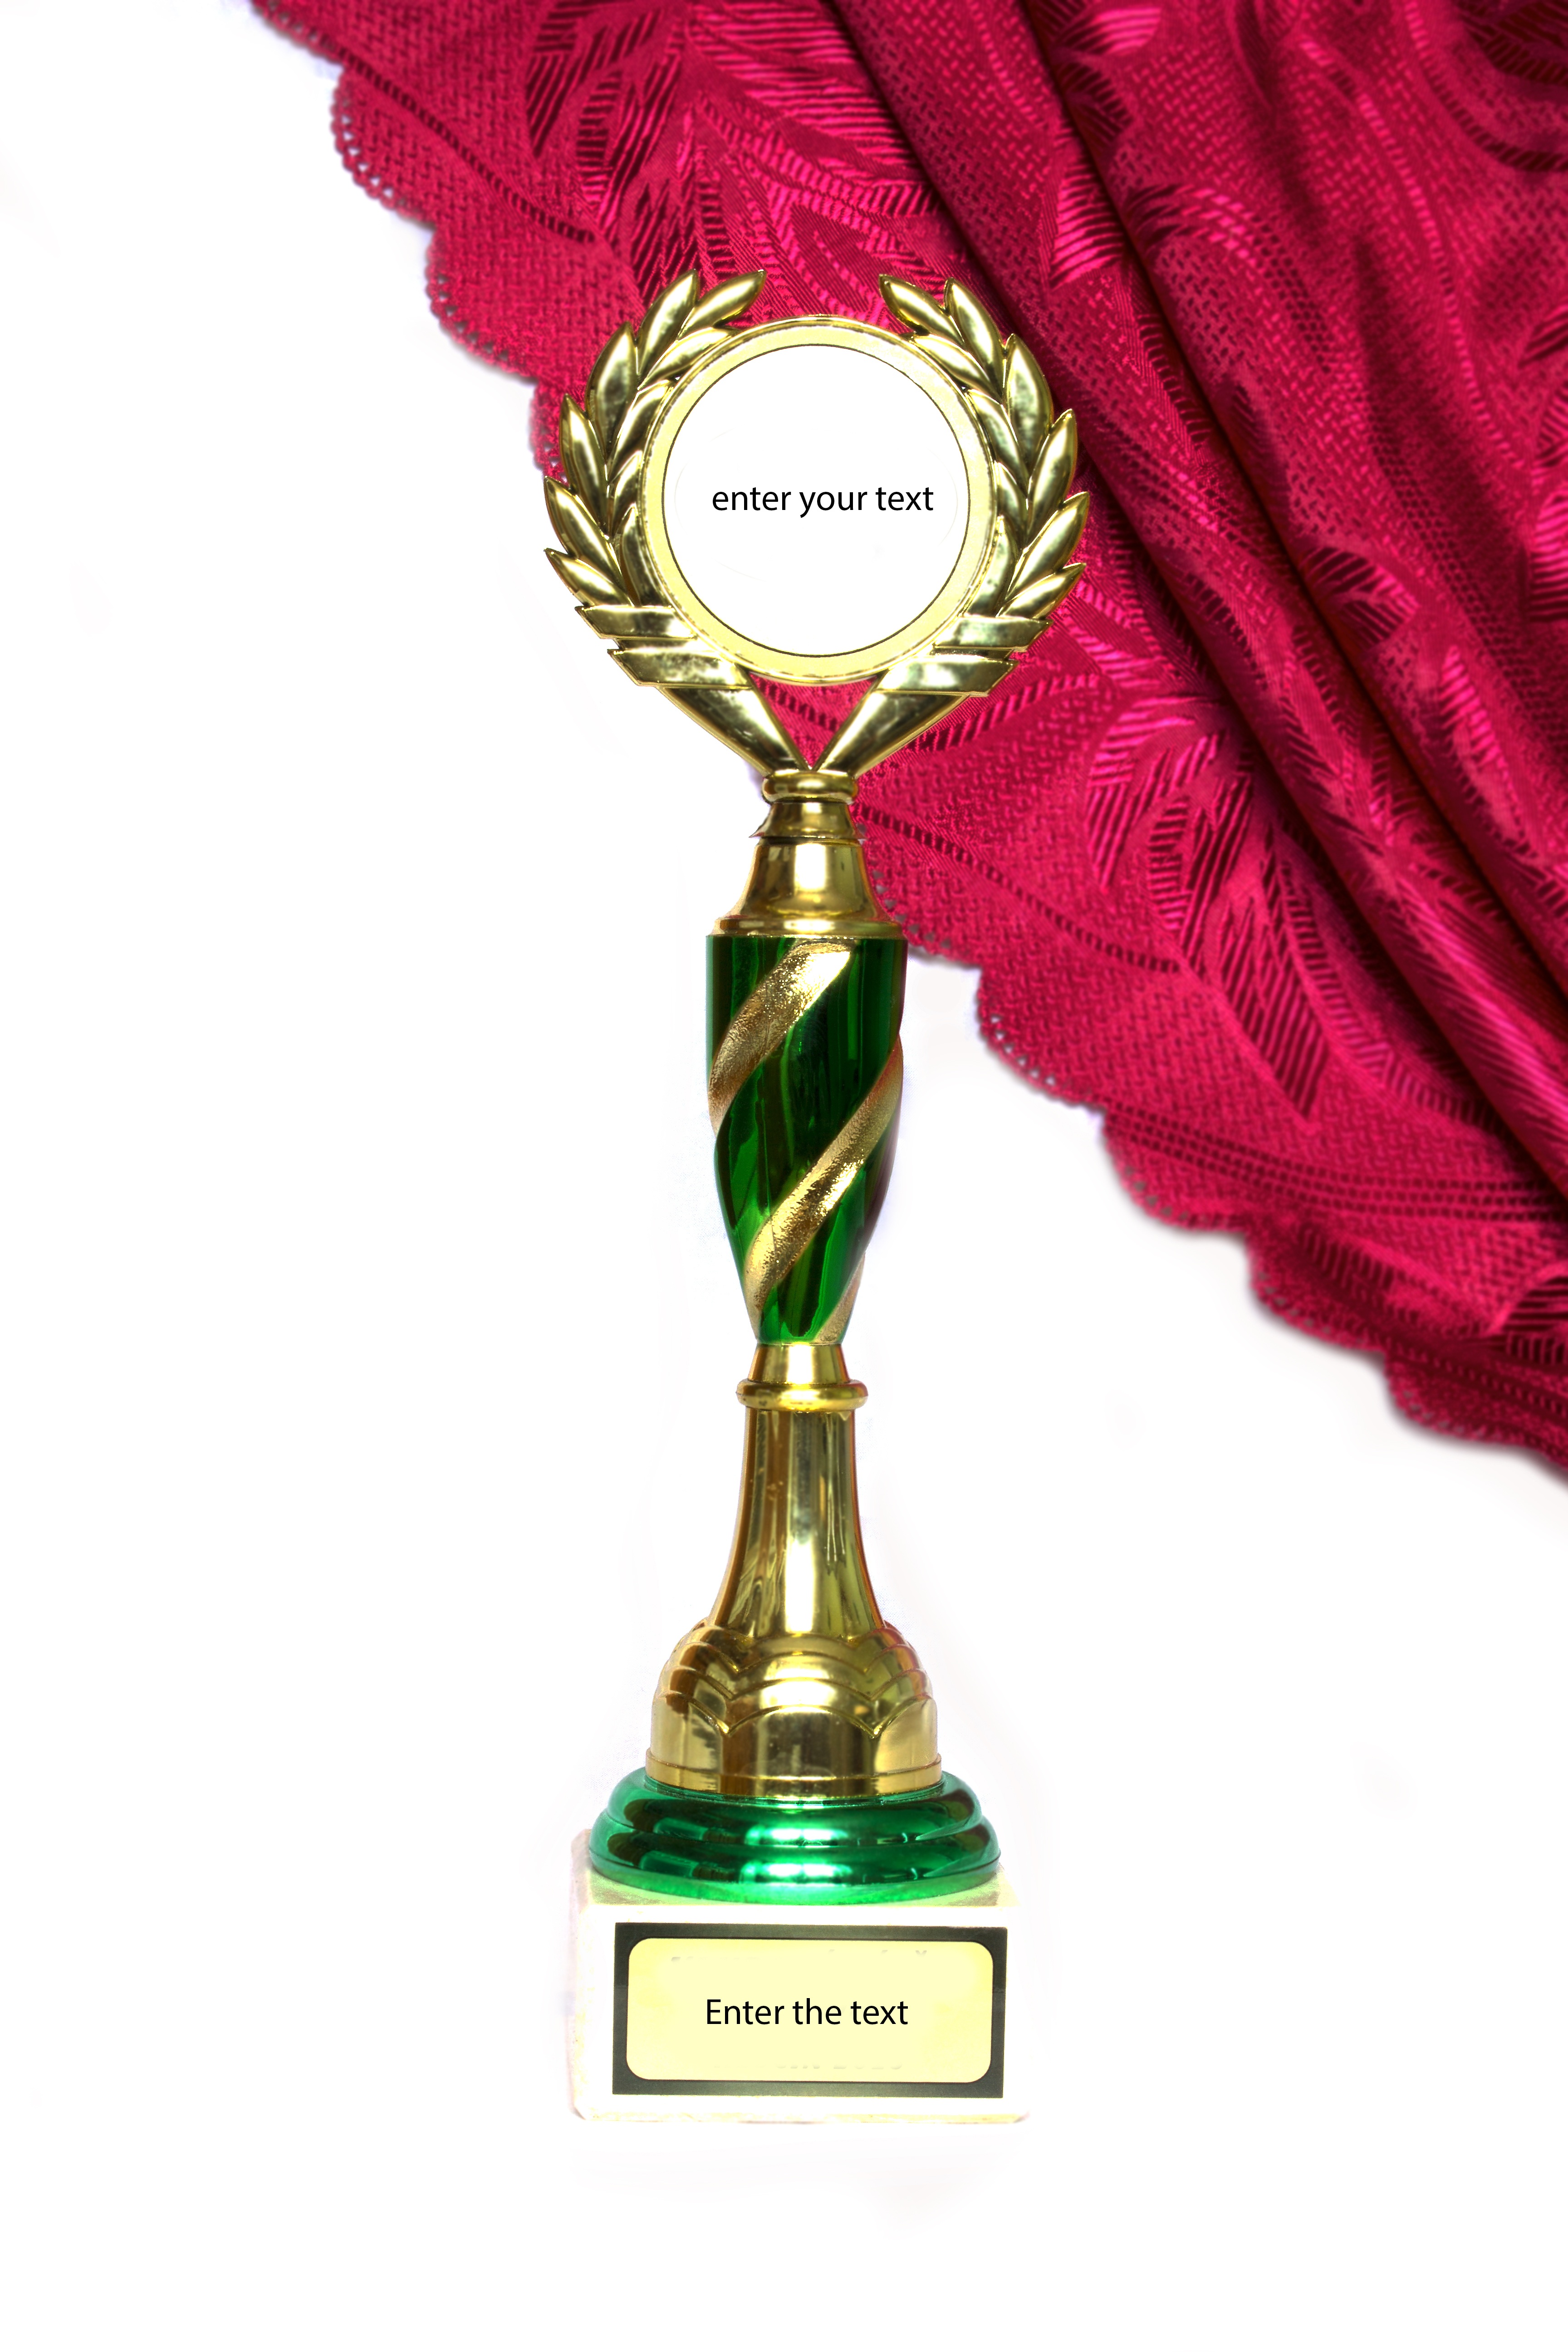
people, white, sport, celebration, cup, golden, equipment, metal, competition, place, background, first, magenta, rare, trophy, winner, victory, glossy, success, metallic, win, award, enter, the ceremony, champions, the success of the, fashion accessory, the best, the leader of the, valuation, the winners of the